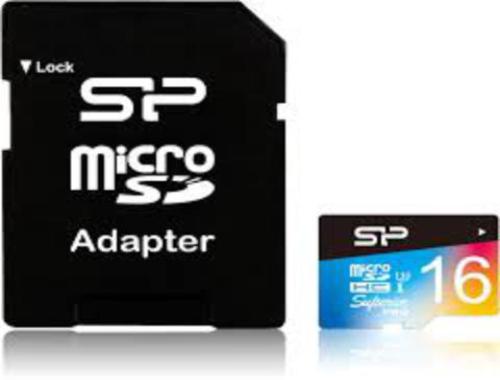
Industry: Electronic